Cartellino

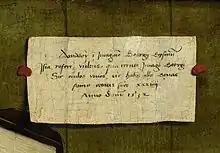
An example of a "cartellino", a detail from Holbein's portrait of Georg Giese (below)

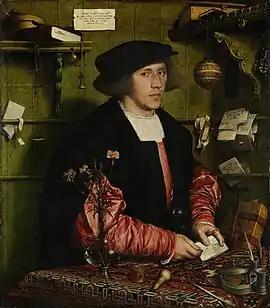
Hans Holbein the Younger, "Portrait of Georg Giese", 1532

A cartellino (Italian for "small piece of paper") is an illusionistic portrayal of a written note included in painting, mostly with a legend that records the name of the artist, the date, the subject, or some other relevant information about the work. About 500 Renaissance paintings include a "cartellino", but the device has been adopted by some later artists.